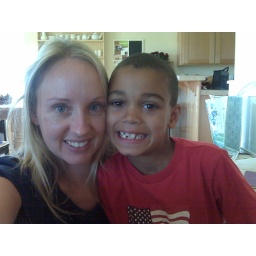
Me and the boy on the way out the door in the morning...he is getting SO big.